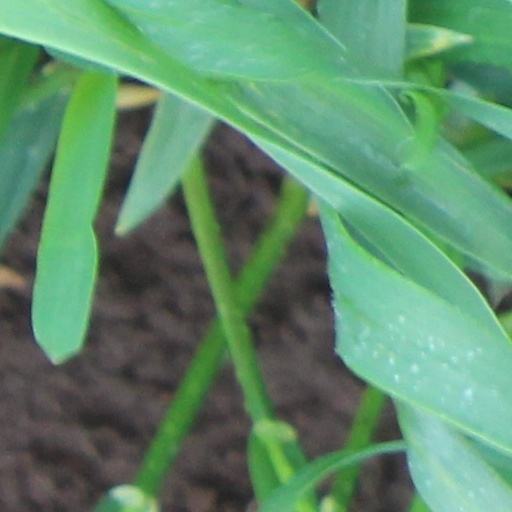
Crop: wheat